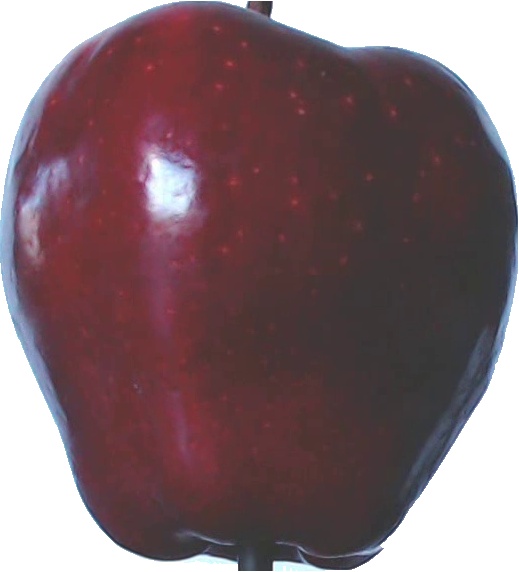
Label: apple_red_delicios_1